Hazards of outdoor recreation

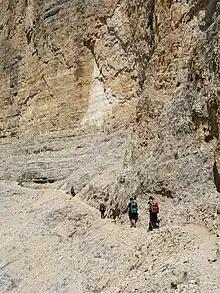
A crossing of the west flank of the Heiligkreuzkofel, South Tyrol requires a head for heights and sure-footedness in several places.

Outdoor recreation, such as hiking, camping, canoeing, cycling, or skiing, entails risks, even if participants do not recklessly place themselves in harm's way. In some circumstances, such as being in remote locations or in extreme weather conditions, even a minor accident may create a dangerous situation that requires survival skills. However, with correct precautions, even fairly adventurous outdoor recreation can be enjoyable and safe.